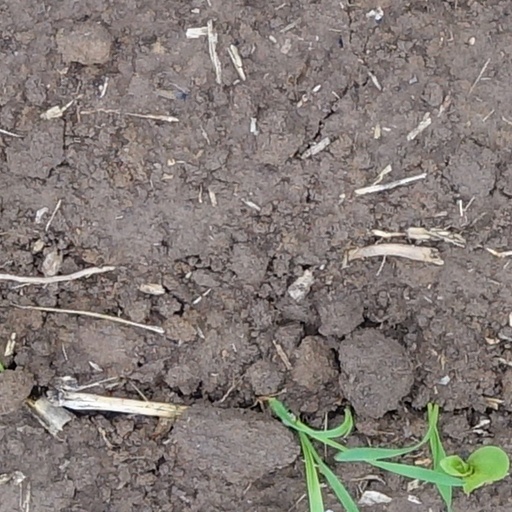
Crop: wheat